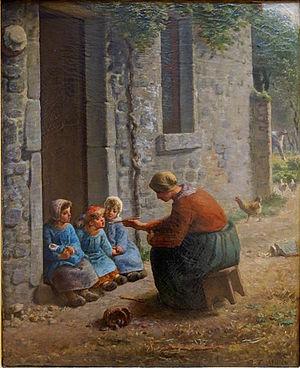
Le musée national Zabana d'Oran, est un musée algérien situé à Oran. Ses collections vont de la préhistoire aux arts visuels contemporains.